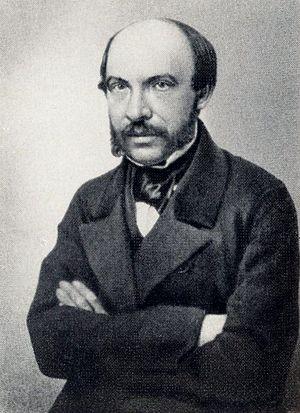
Vassili Pétrovitch Botkine était un écrivain russe, critique littéraire et traducteur, frère aîné du célèbre médecin Sergueï Botkine et ami de Tourguéniev ainsi que de Biélinski qui le fit travailler aux Annales de la Patrie.